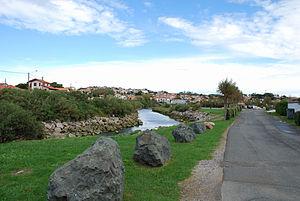
Bidart est une commune française située dans le département des Pyrénées-Atlantiques en région Nouvelle-Aquitaine. Elle s’est développée sur près de cinq kilomètres du littoral atlantique et sa façade maritime se distingue par de longues falaises fortement plissées surplombant quelques plages. Limitrophe de Biarritz, elle se trouve à vingt-cinq kilomètres au nord de la frontière franco-espagnole.
L’Uhabia est un petit fleuve côtier du Pays basque français qui se jette dans le golfe de Gascogne à Bidart dans les Pyrénées-Atlantiques.